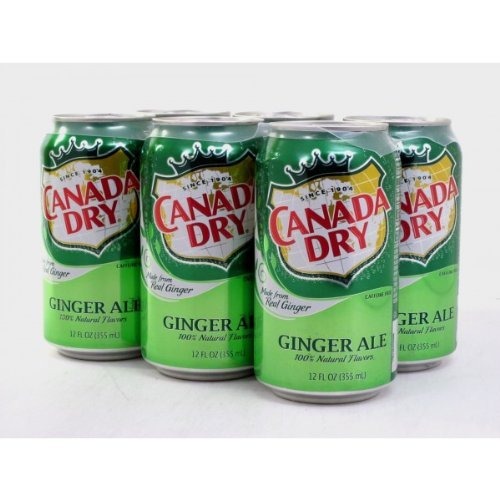
Item Name: 12- Cans of Canada Dry Ginger Ale Soda 100% Natural Flavours 355ml, 12 Oz, Each Can. Made in Canada by Canada Dry
Value: 144.0
Unit: Fl Oz

Price: 8.12